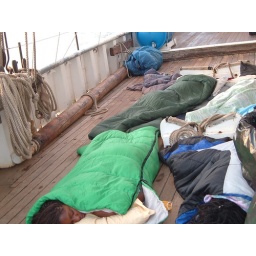
Me in the blue, black and white sleeping bag... lol... sleeping on deck...